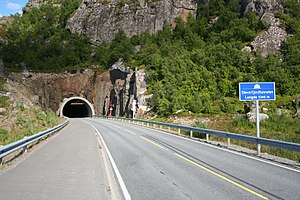
Lofast
Indkørslen til Sløverfjordtunnelen (3.337 m, 112 muh.) under Sløverfjorden fra Årnøya til Holdøy
Lofast er forkortelsen for Lofotens fastlandsforbindelse – vejen som gav øgruppen Lofoten i Norge, færgefri forbindelse til fastlandet. Vejen går fra Fiskebøl i Hadsel kommune i Nordland fylke til Gullesfjordbotn i Kvæfjord kommune i Troms fylke. Den samlede længde på vejen er 51 km.